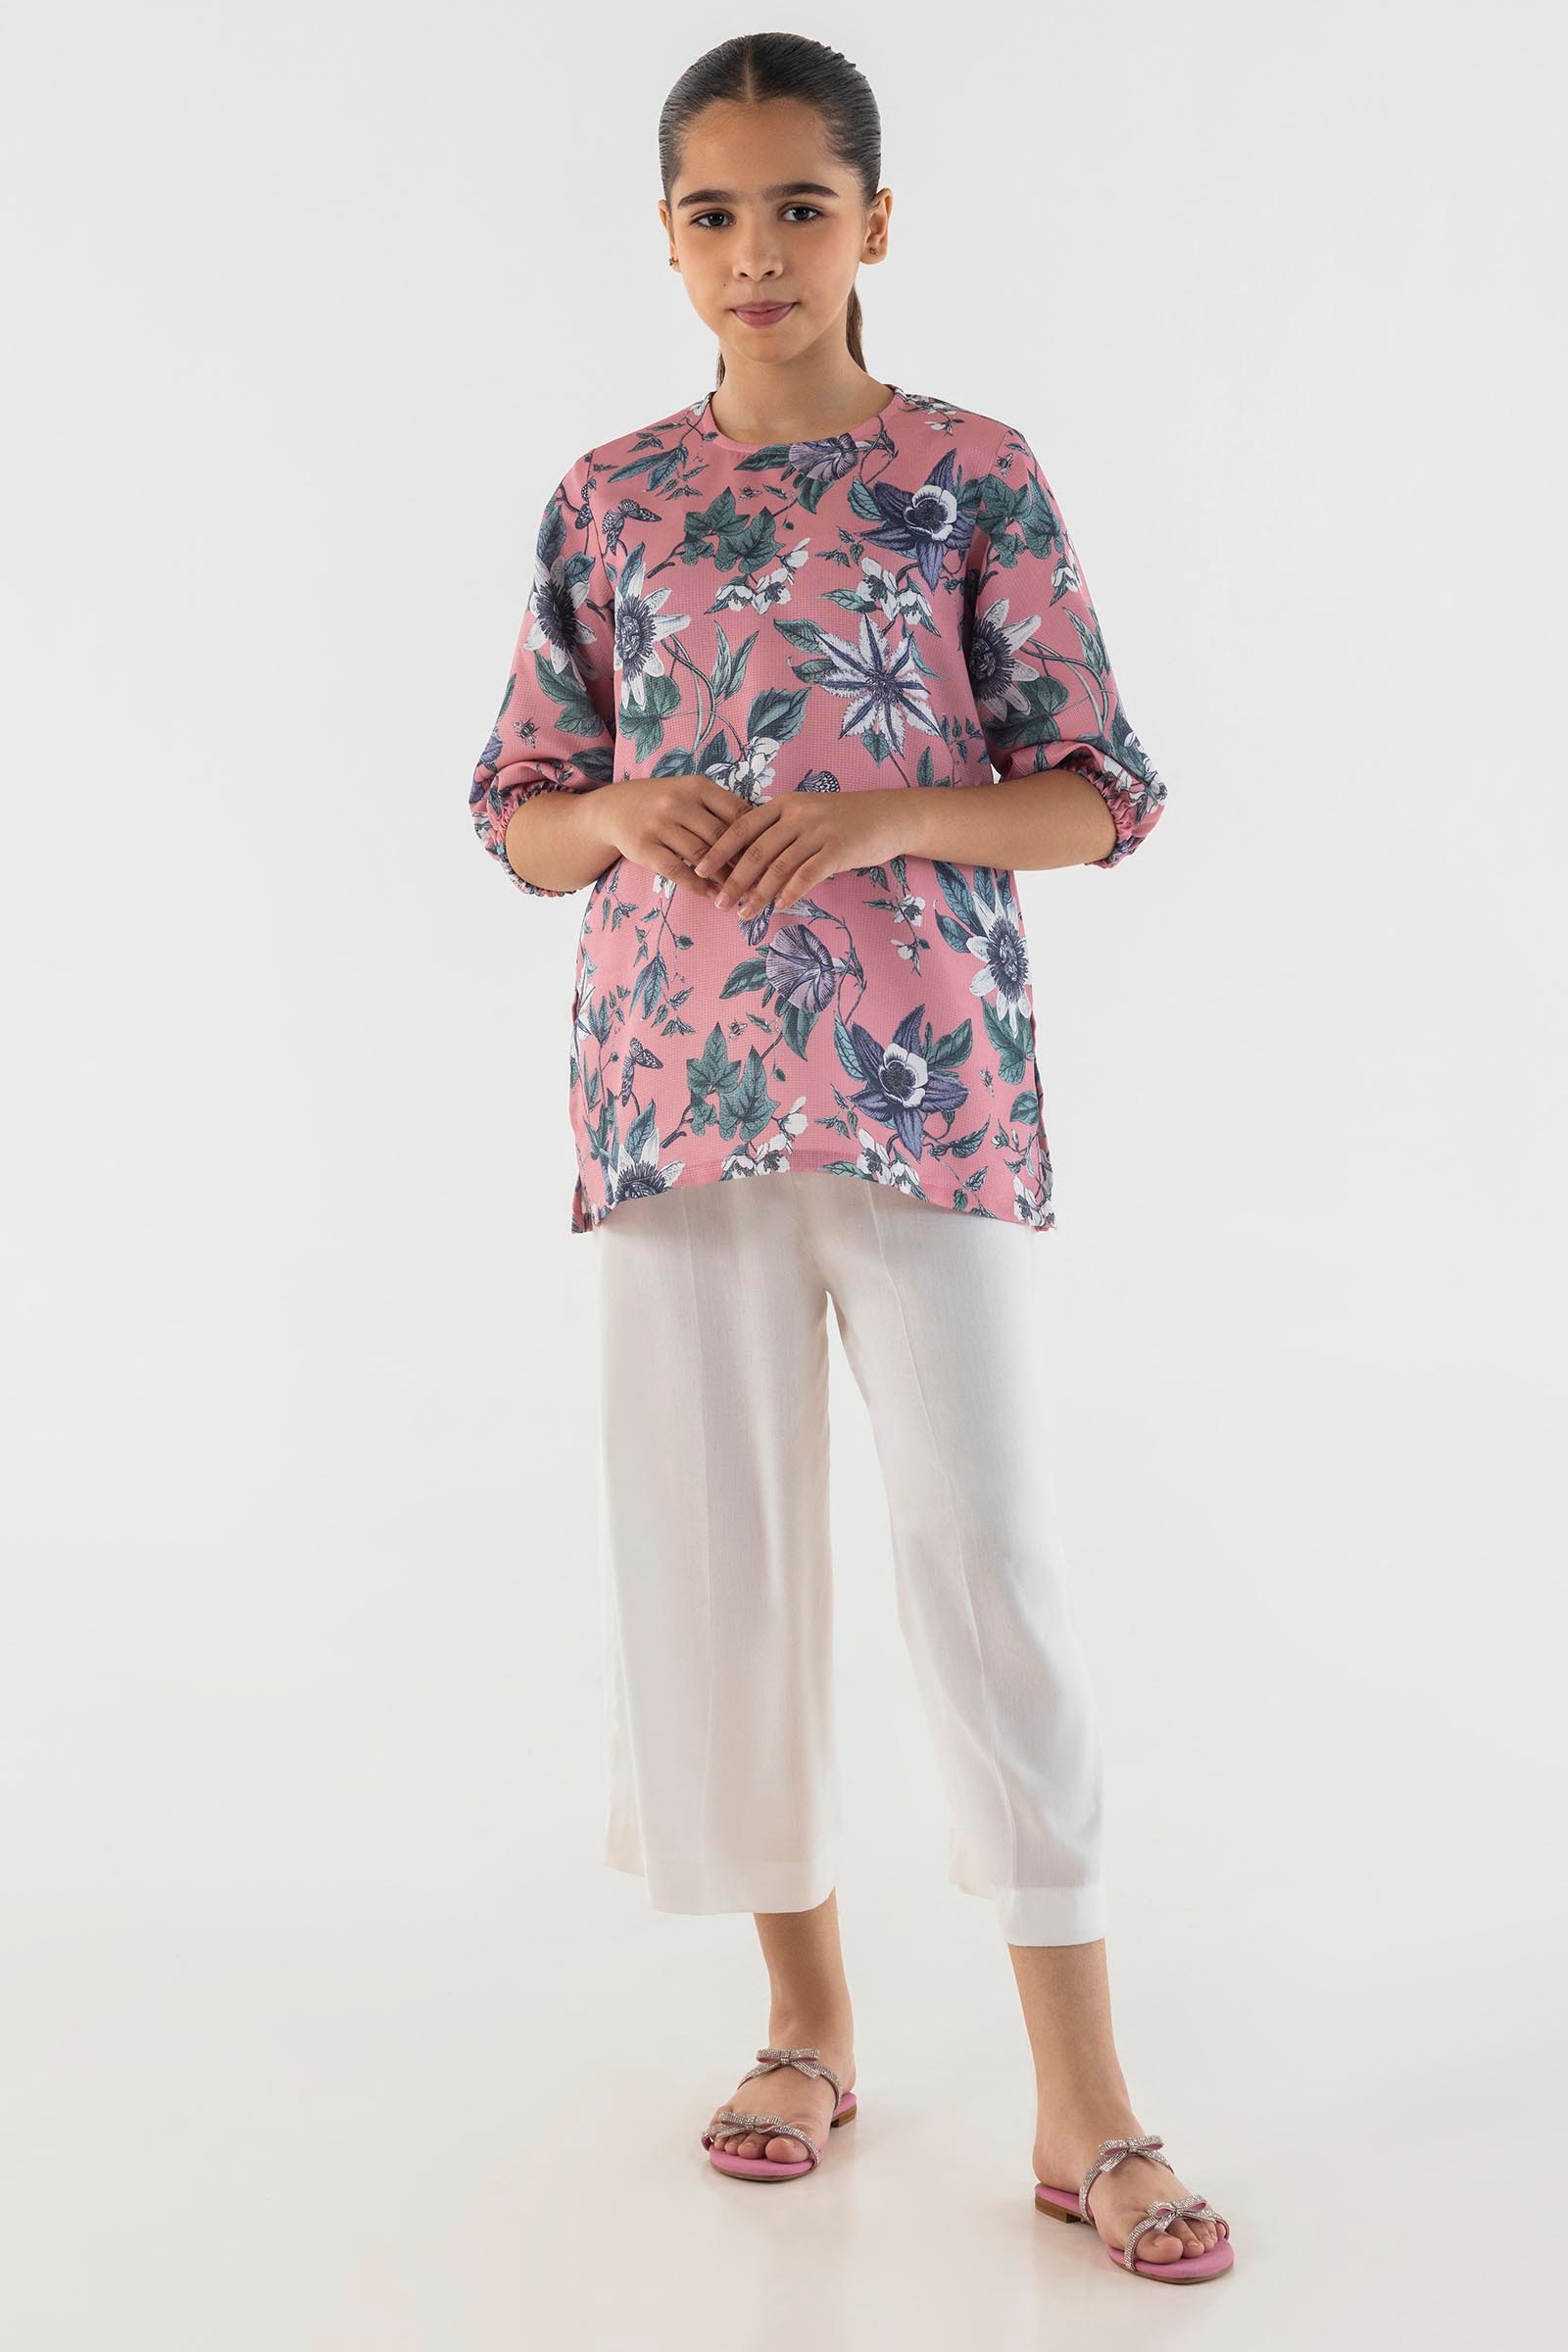
pink multi floral top